Stokes number

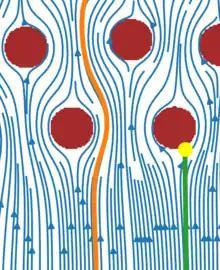
Illustration of the effect of varying the Stokes number. Orange and green trajectories are for small and large Stokes numbers, respectively. Orange curve is trajectory of particle with Stokes number less than one that follows the streamlines (blue), while green curve is for a Stokes number greater than one, and so the particle does not follow the streamlines. That particle collides with one of the obstacles (brown circles) at point shown in yellow.

The Stokes number (Stk), named after George Gabriel Stokes, is a dimensionless number characterising the behavior of particles suspended in a fluid flow. The Stokes number is defined as the ratio of the characteristic time of a particle (or droplet) to a characteristic time of the flow or of an obstacle, or